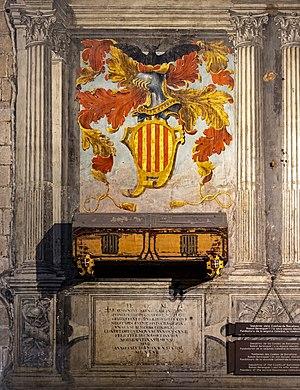
Raimond-Bérenger Iᵉʳ de Barcelone est un comte de Barcelone. Il appartient à la première maison de Barcelone.